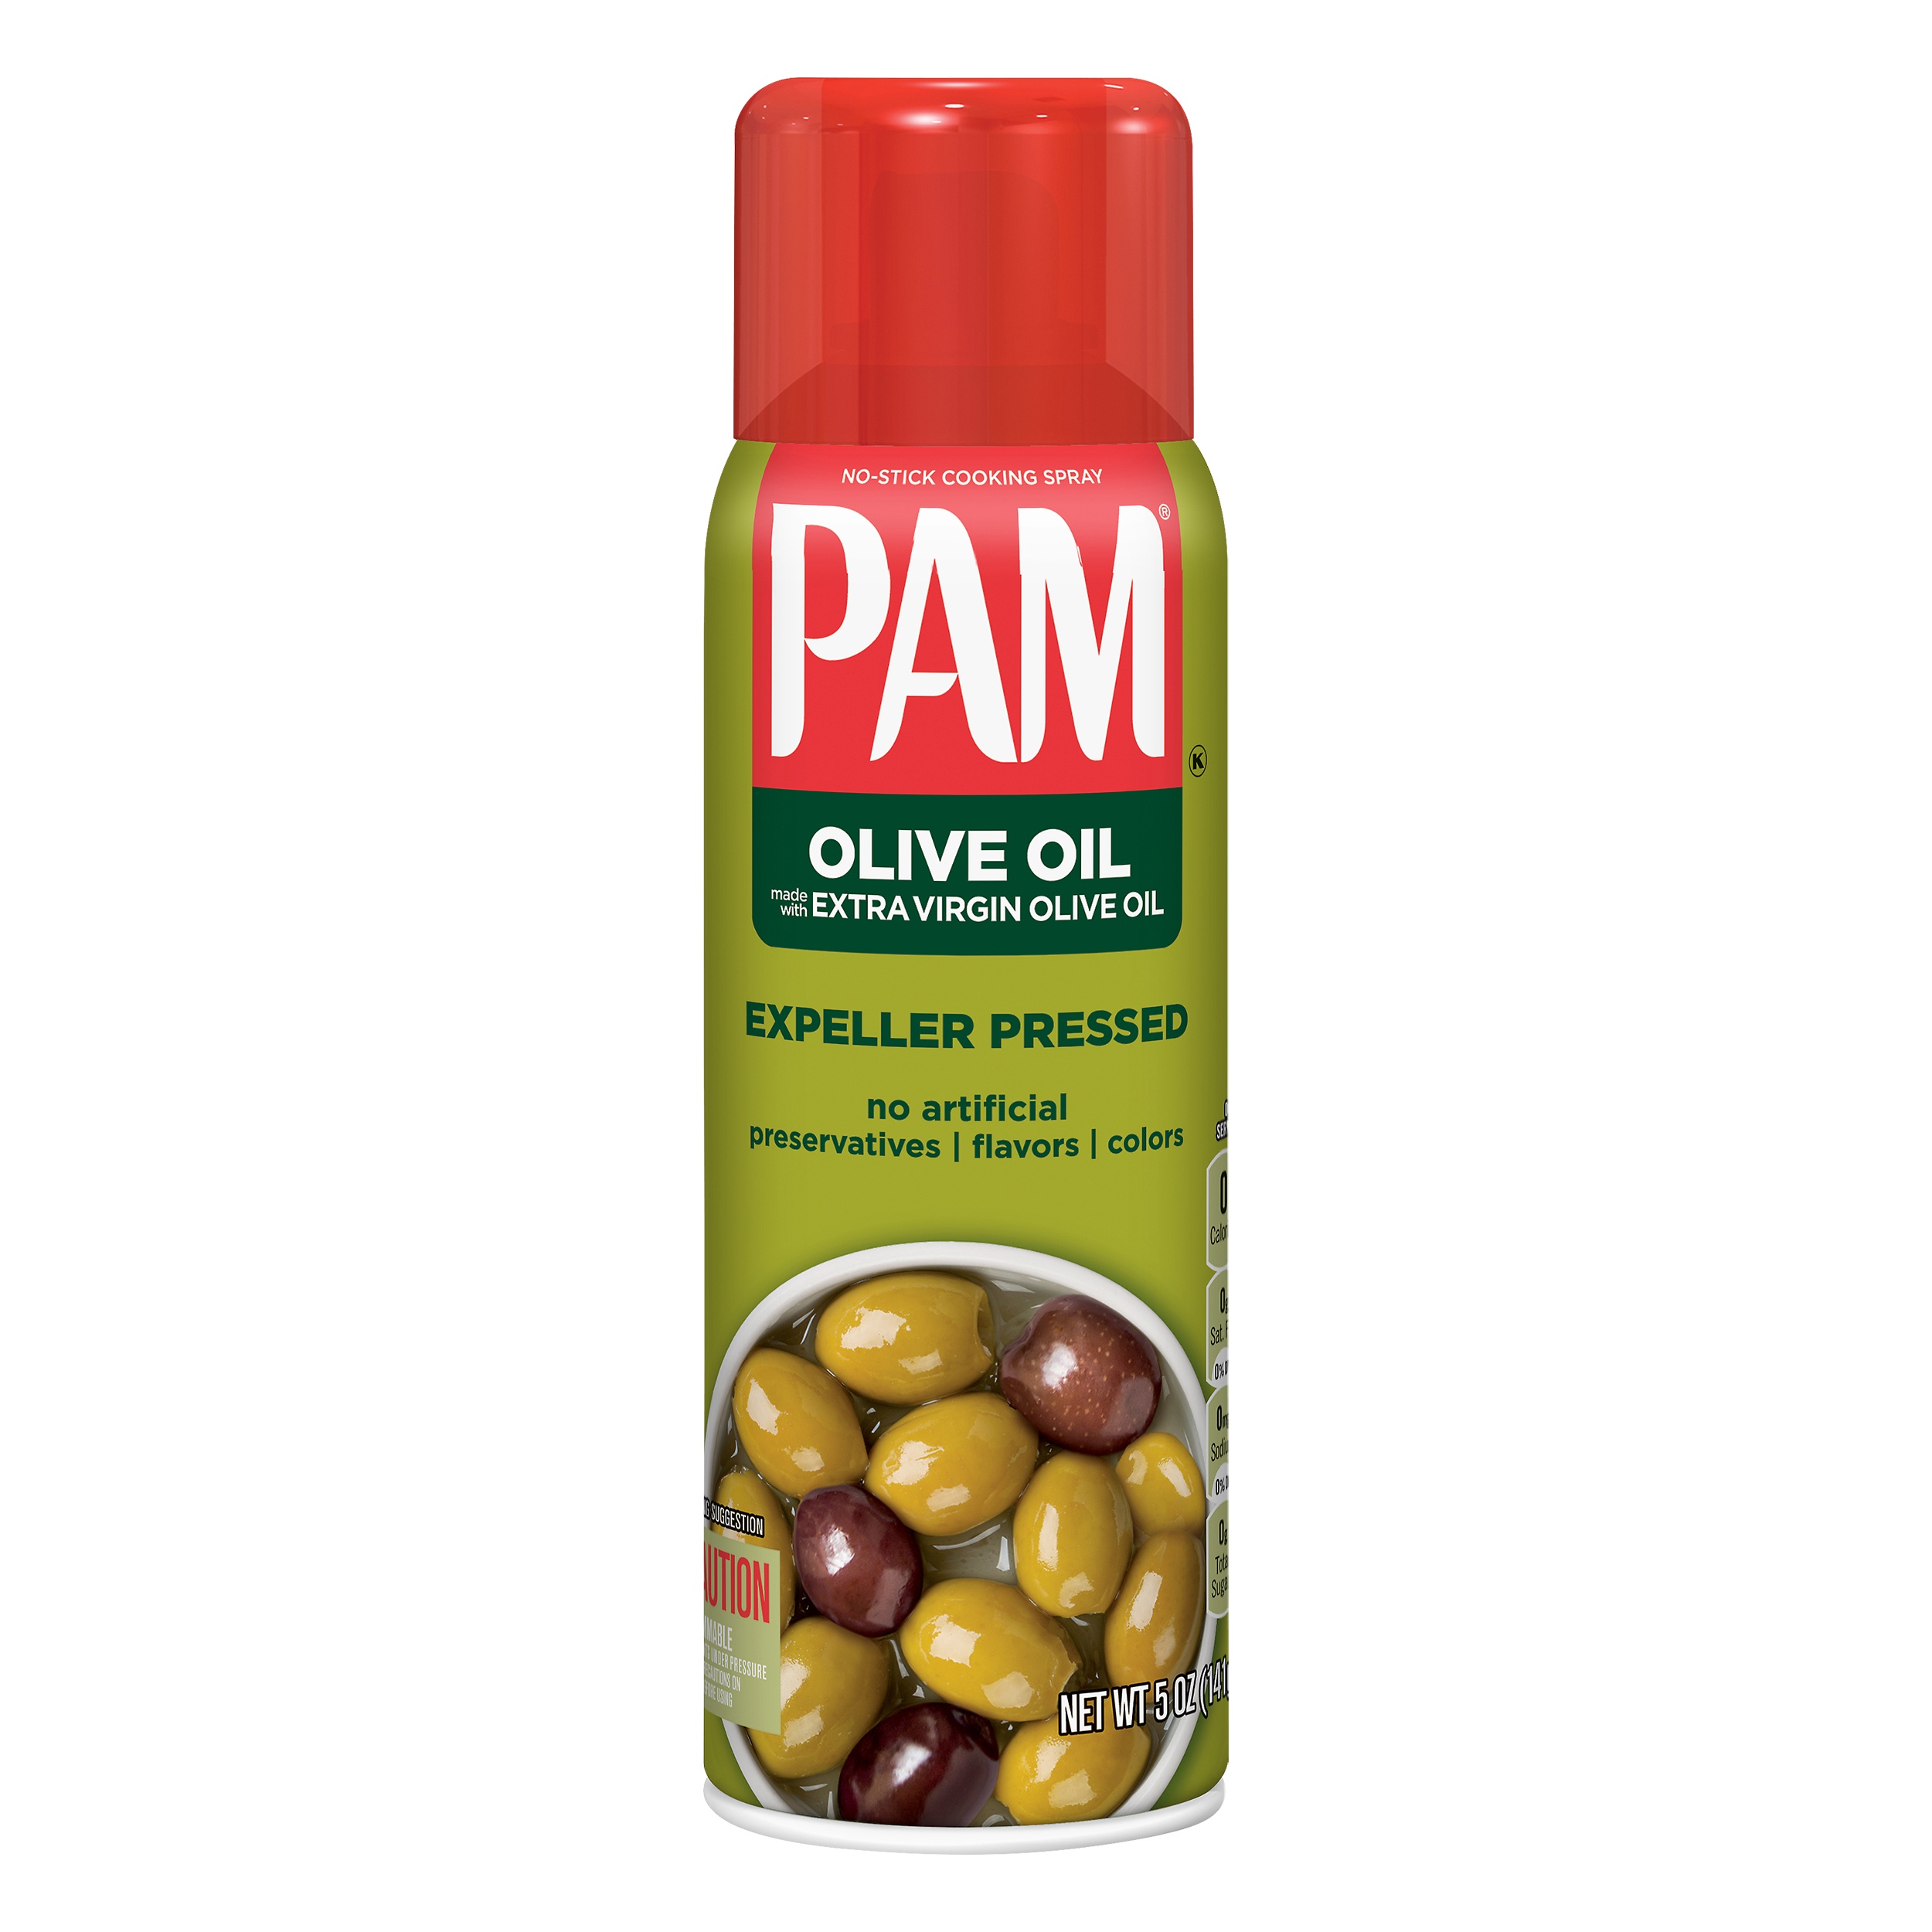
PAM Non Stick Olive Oil Cooking Spray, 5 OZ
PAM Original Cooking Spray makes cleaning your cookware quick and easy. Formulated for superior no-stick performance, this no stick spray for cooking will help you effortlessly pull off your next meal. Made with extra virgin olive oil, this cooking spray is perfect for skillets and cookie sheets. PAM Nonstick Olive Oil Cooking Spray has 0 calories per serving and is great for fat free cooking.
Brand: Conagra
Category: Home & Garden > Kitchen & Dining > Kitchen Appliance Accessories > Electric Skillet & Wok Accessories > Oil Sprayers